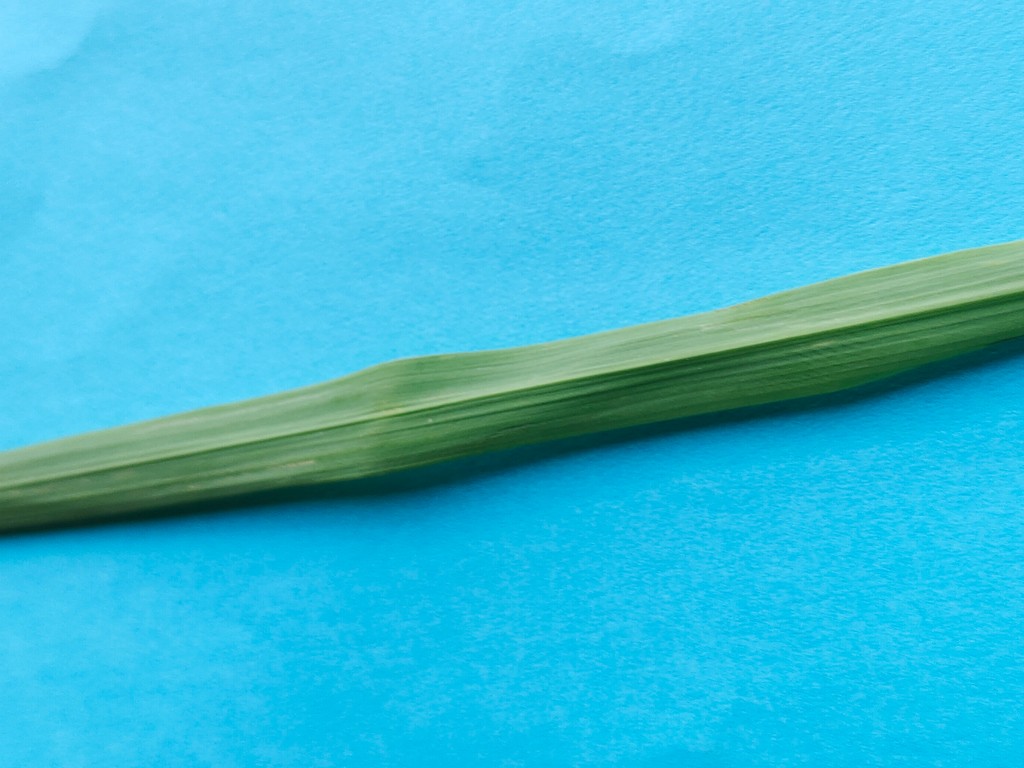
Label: Healthy